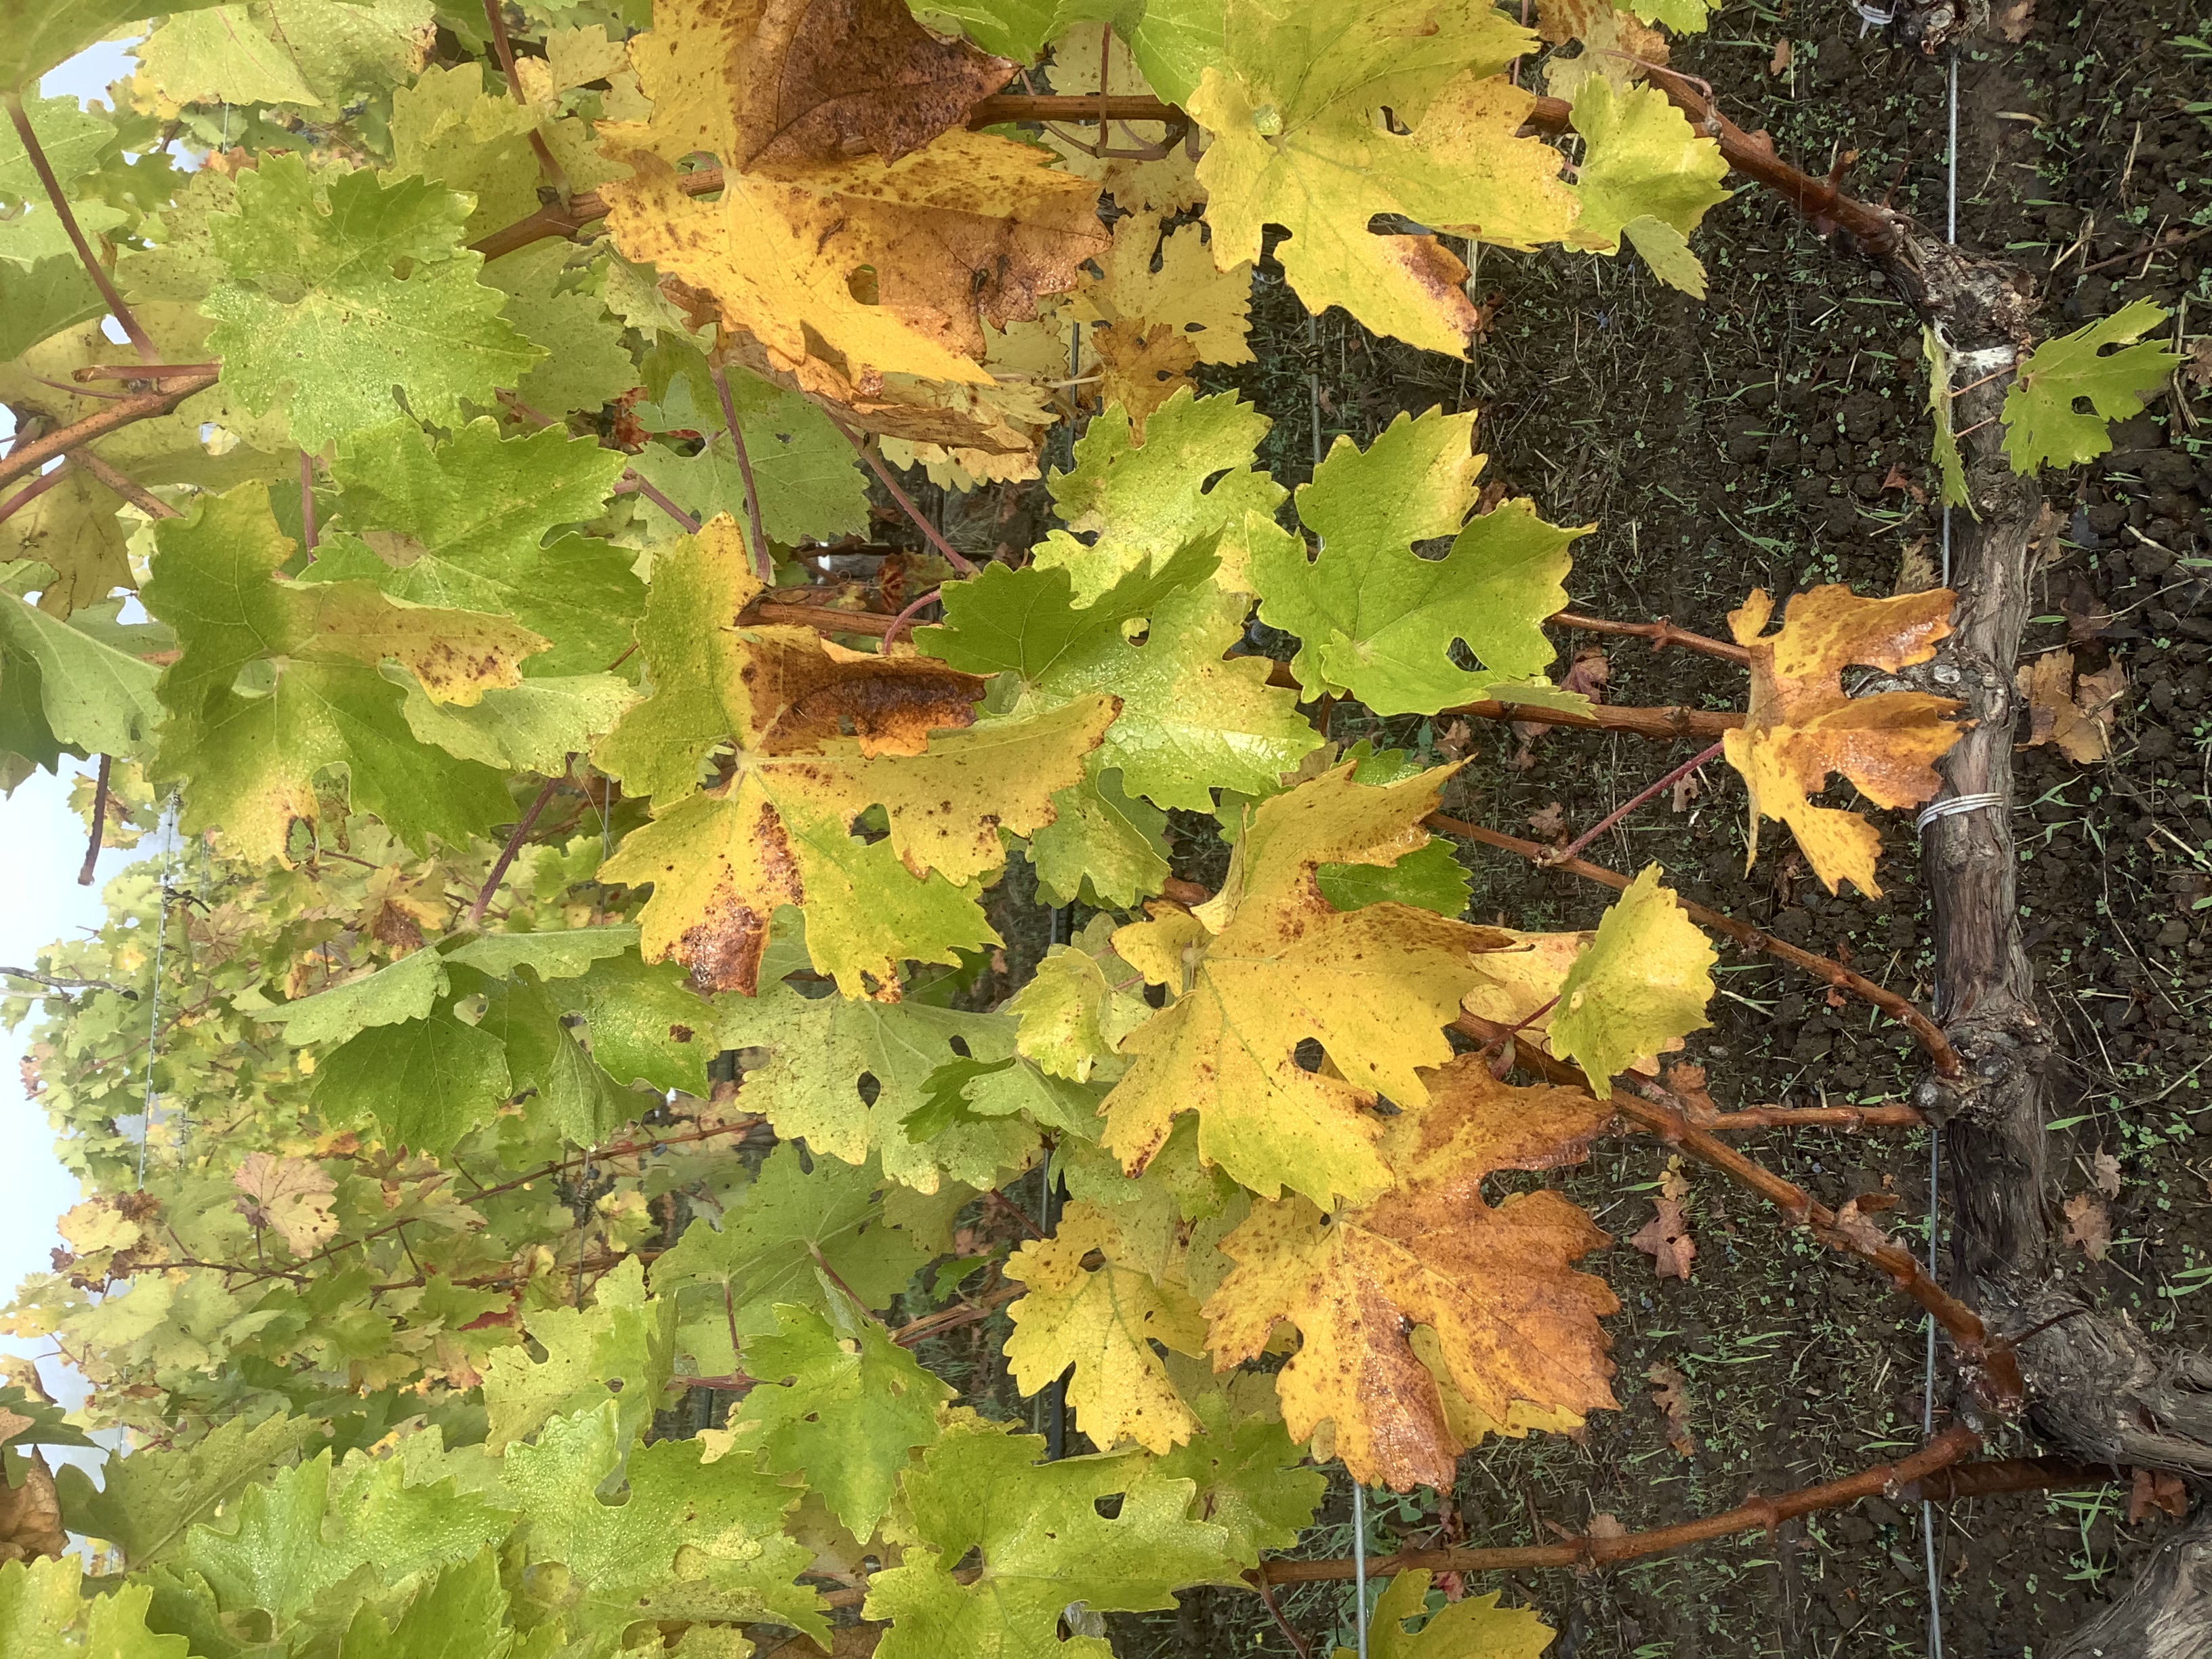
Label: No Virus